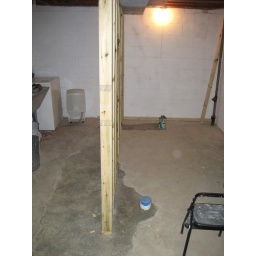
7/12/2009 - view of east and south wall over the floor that we patched with concrete